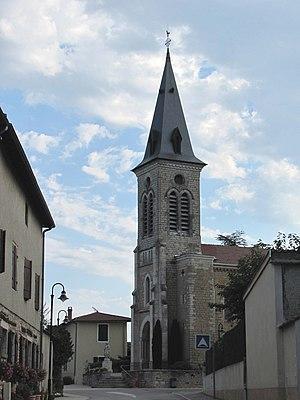
L'église de Tramoyes.
Tramoyes est une commune française, située dans le département de l'Ain en région Auvergne-Rhône-Alpes. Elle se trouve dans la partie Sud du plateau dombiste, à proximité de l'issue du coteau de la Côtière. La commune appartient à l'aire urbaine de Lyon.
Église de la Sainte-Vierge de Tramoyes.
L'église Notre-Dame de Tramoyes ou église de la Sainte-Vierge de Tramoyes est une église du XIIᵉ siècle, remaniée à de multiples occasions et totalement reconstruite entre 1879 et 1883. L'édifice est situé à Tramoyes, dans l’Ain. Il est dédié à la Sainte Vierge.